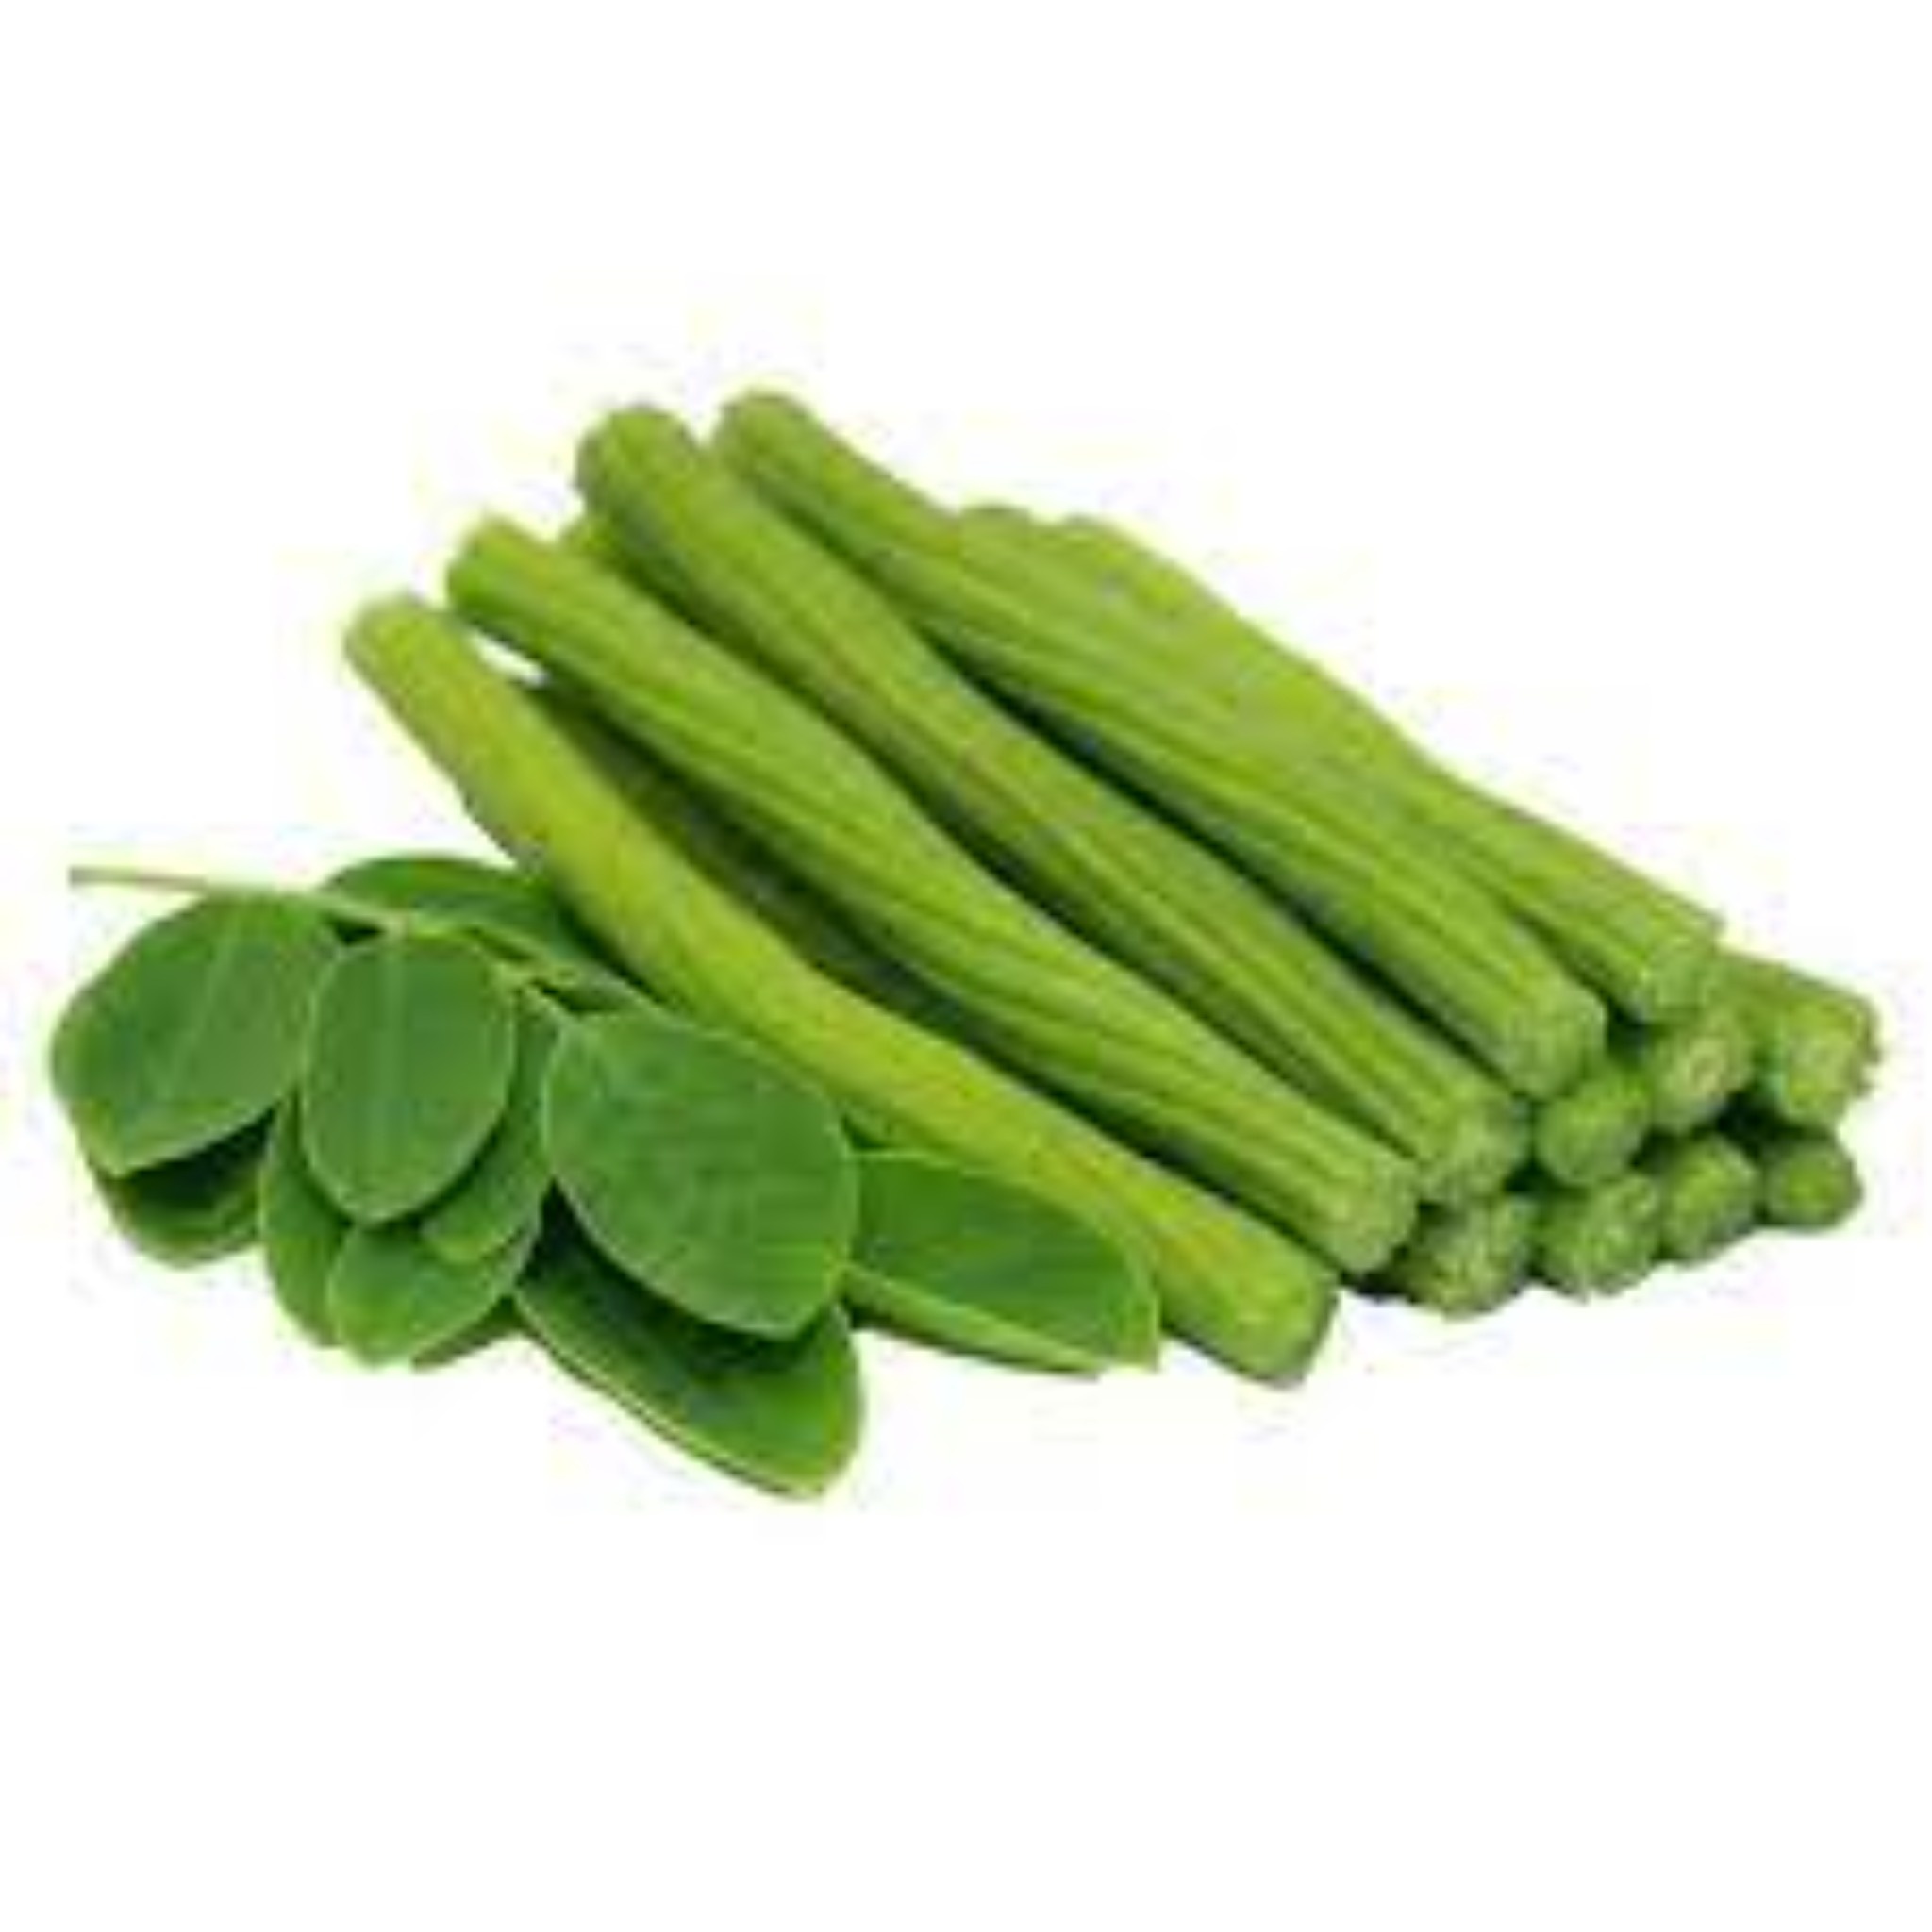
Drumstick
Drumsticks are pods from Moringa tree used as a vegetable widely uses in South Indian dishes.
Brand: Kairali International
Category: Food, Beverages & Tobacco > Food Items > Fruits & Vegetables > Fresh & Frozen Vegetables > Malangas